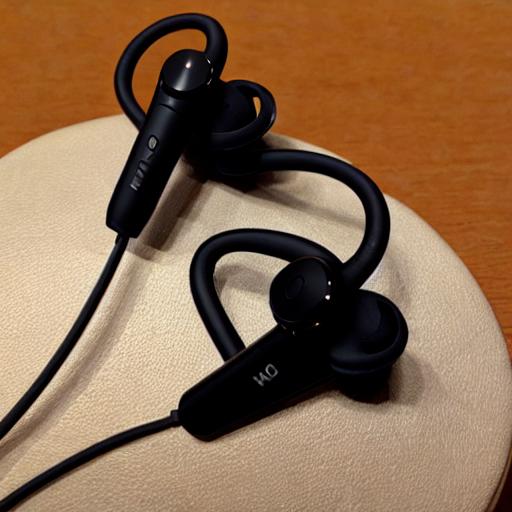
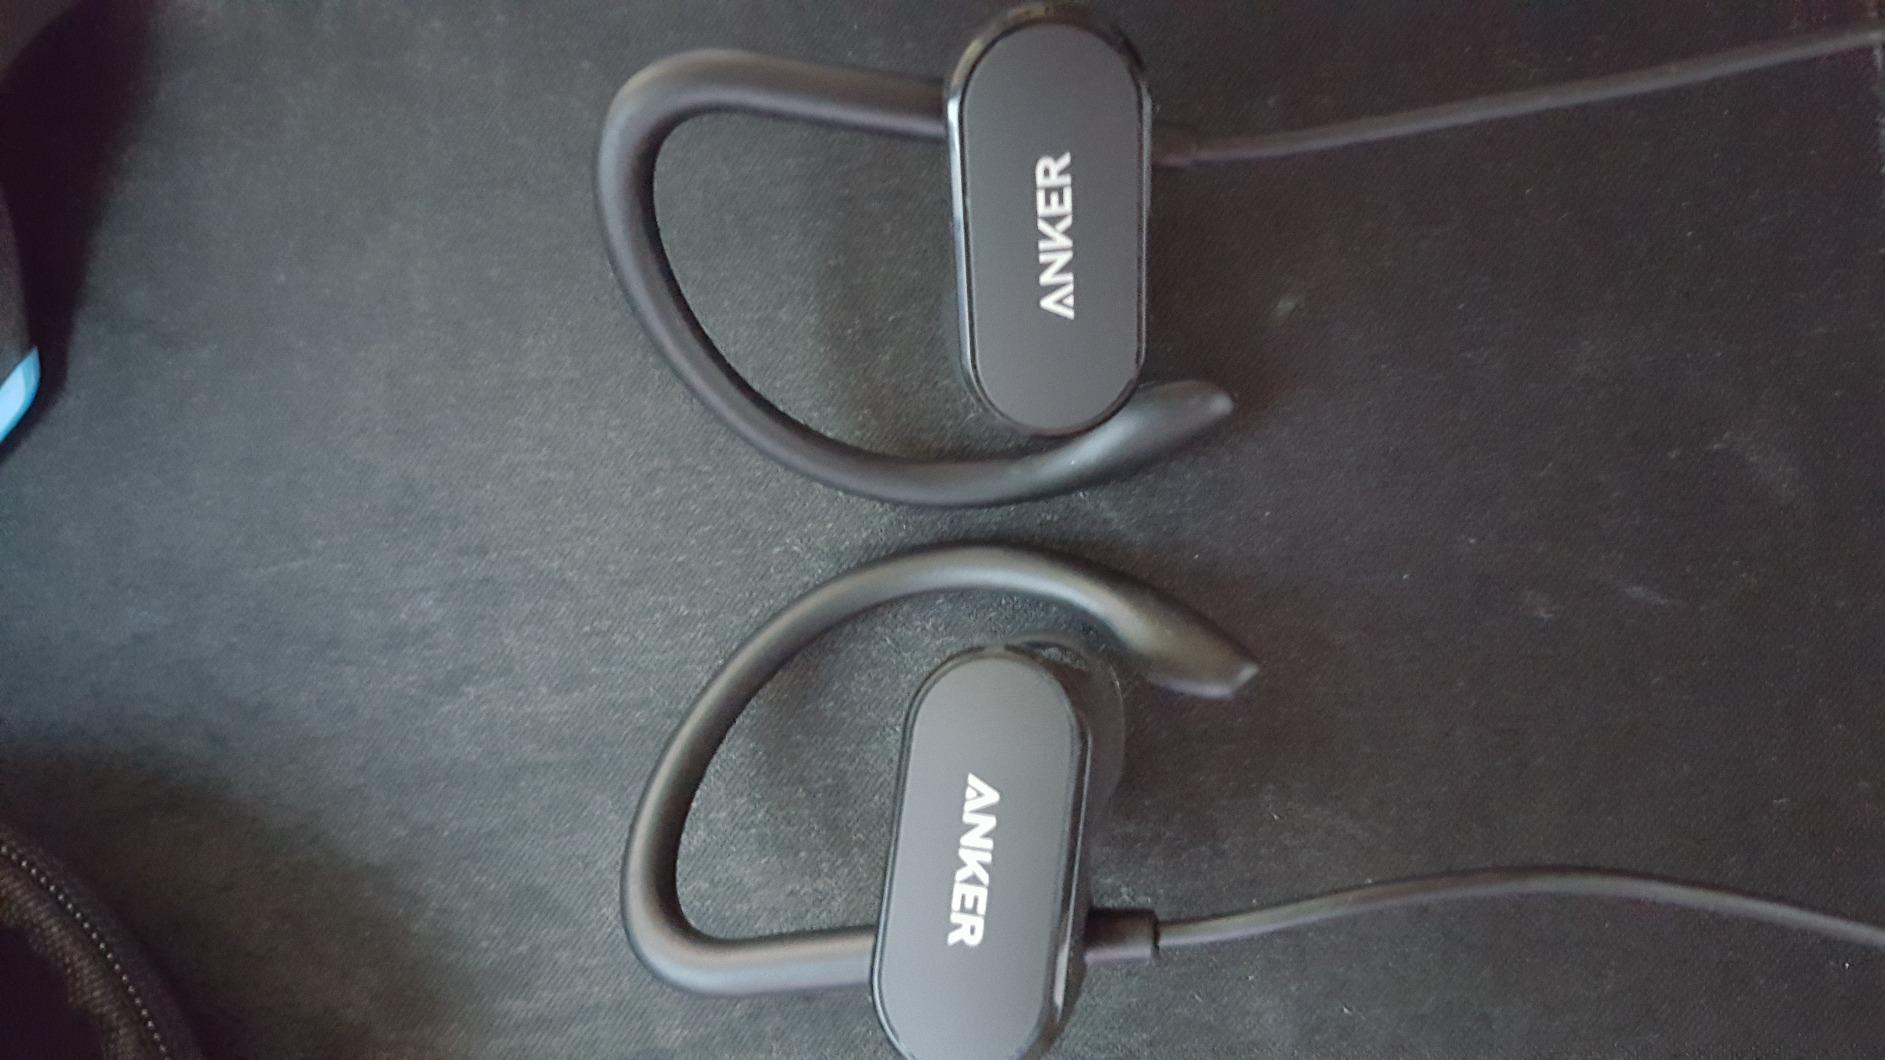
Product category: headphones
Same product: no